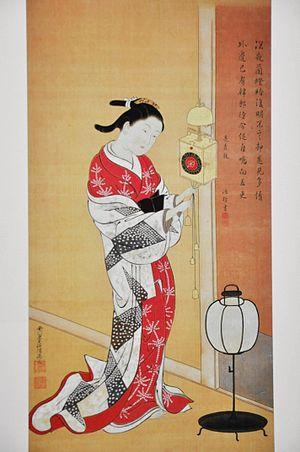
Nishikawa Sukenobu. Beauté à l'horloge, peinture sur soie, 71 x 28 cm. La belle (bijin) semble s'apprêter à nouer les fils de l'horloge, pour en arrêter le mécanisme, sans doute pour rester plus longtemps avec son amant. Première moitié du XVIIIe siècle."
Nishikawa Sukenobu, dont le nom d'artiste est Sukenobu, est un artiste japonais de l'estampe et de la peinture ukiyo-e. Il acquit sa célébrité, depuis Kyoto et Osaka, par l'excellence de sa peinture, mais aussi en raison de sa production très abondante et de très haute qualité dans le domaine du livre illustré, ehon. Il inaugure une nouvelle image de la femme aux traits plus doux que chez ses contemporains, vêtues de somptueux kimonos dont il a créé les motifs à la demande de teinturiers renommés. Son influence se manifeste chez plusieurs contemporains et dans les générations suivantes, dans les figures féminines de Suzuki Harunobu et jusqu'à Kitagawa Utamaro.